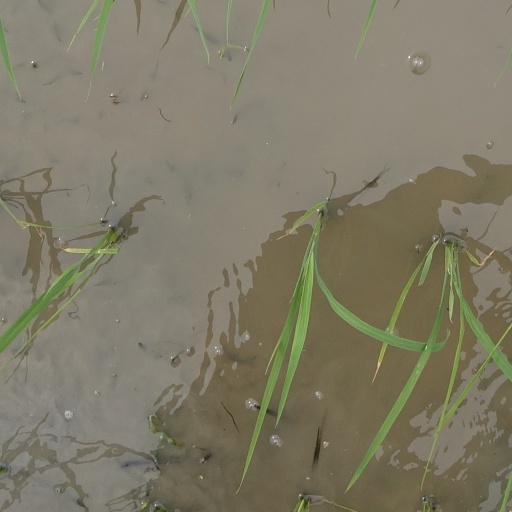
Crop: rice